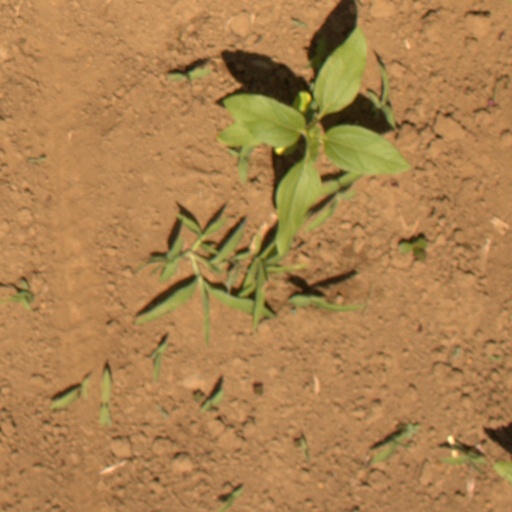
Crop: Jerusalem artichoke